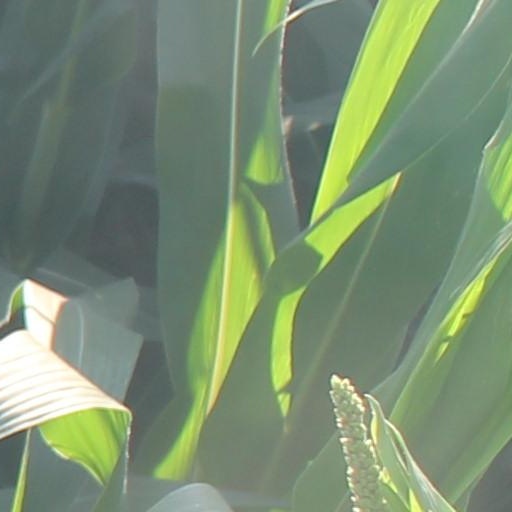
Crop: maize; corn